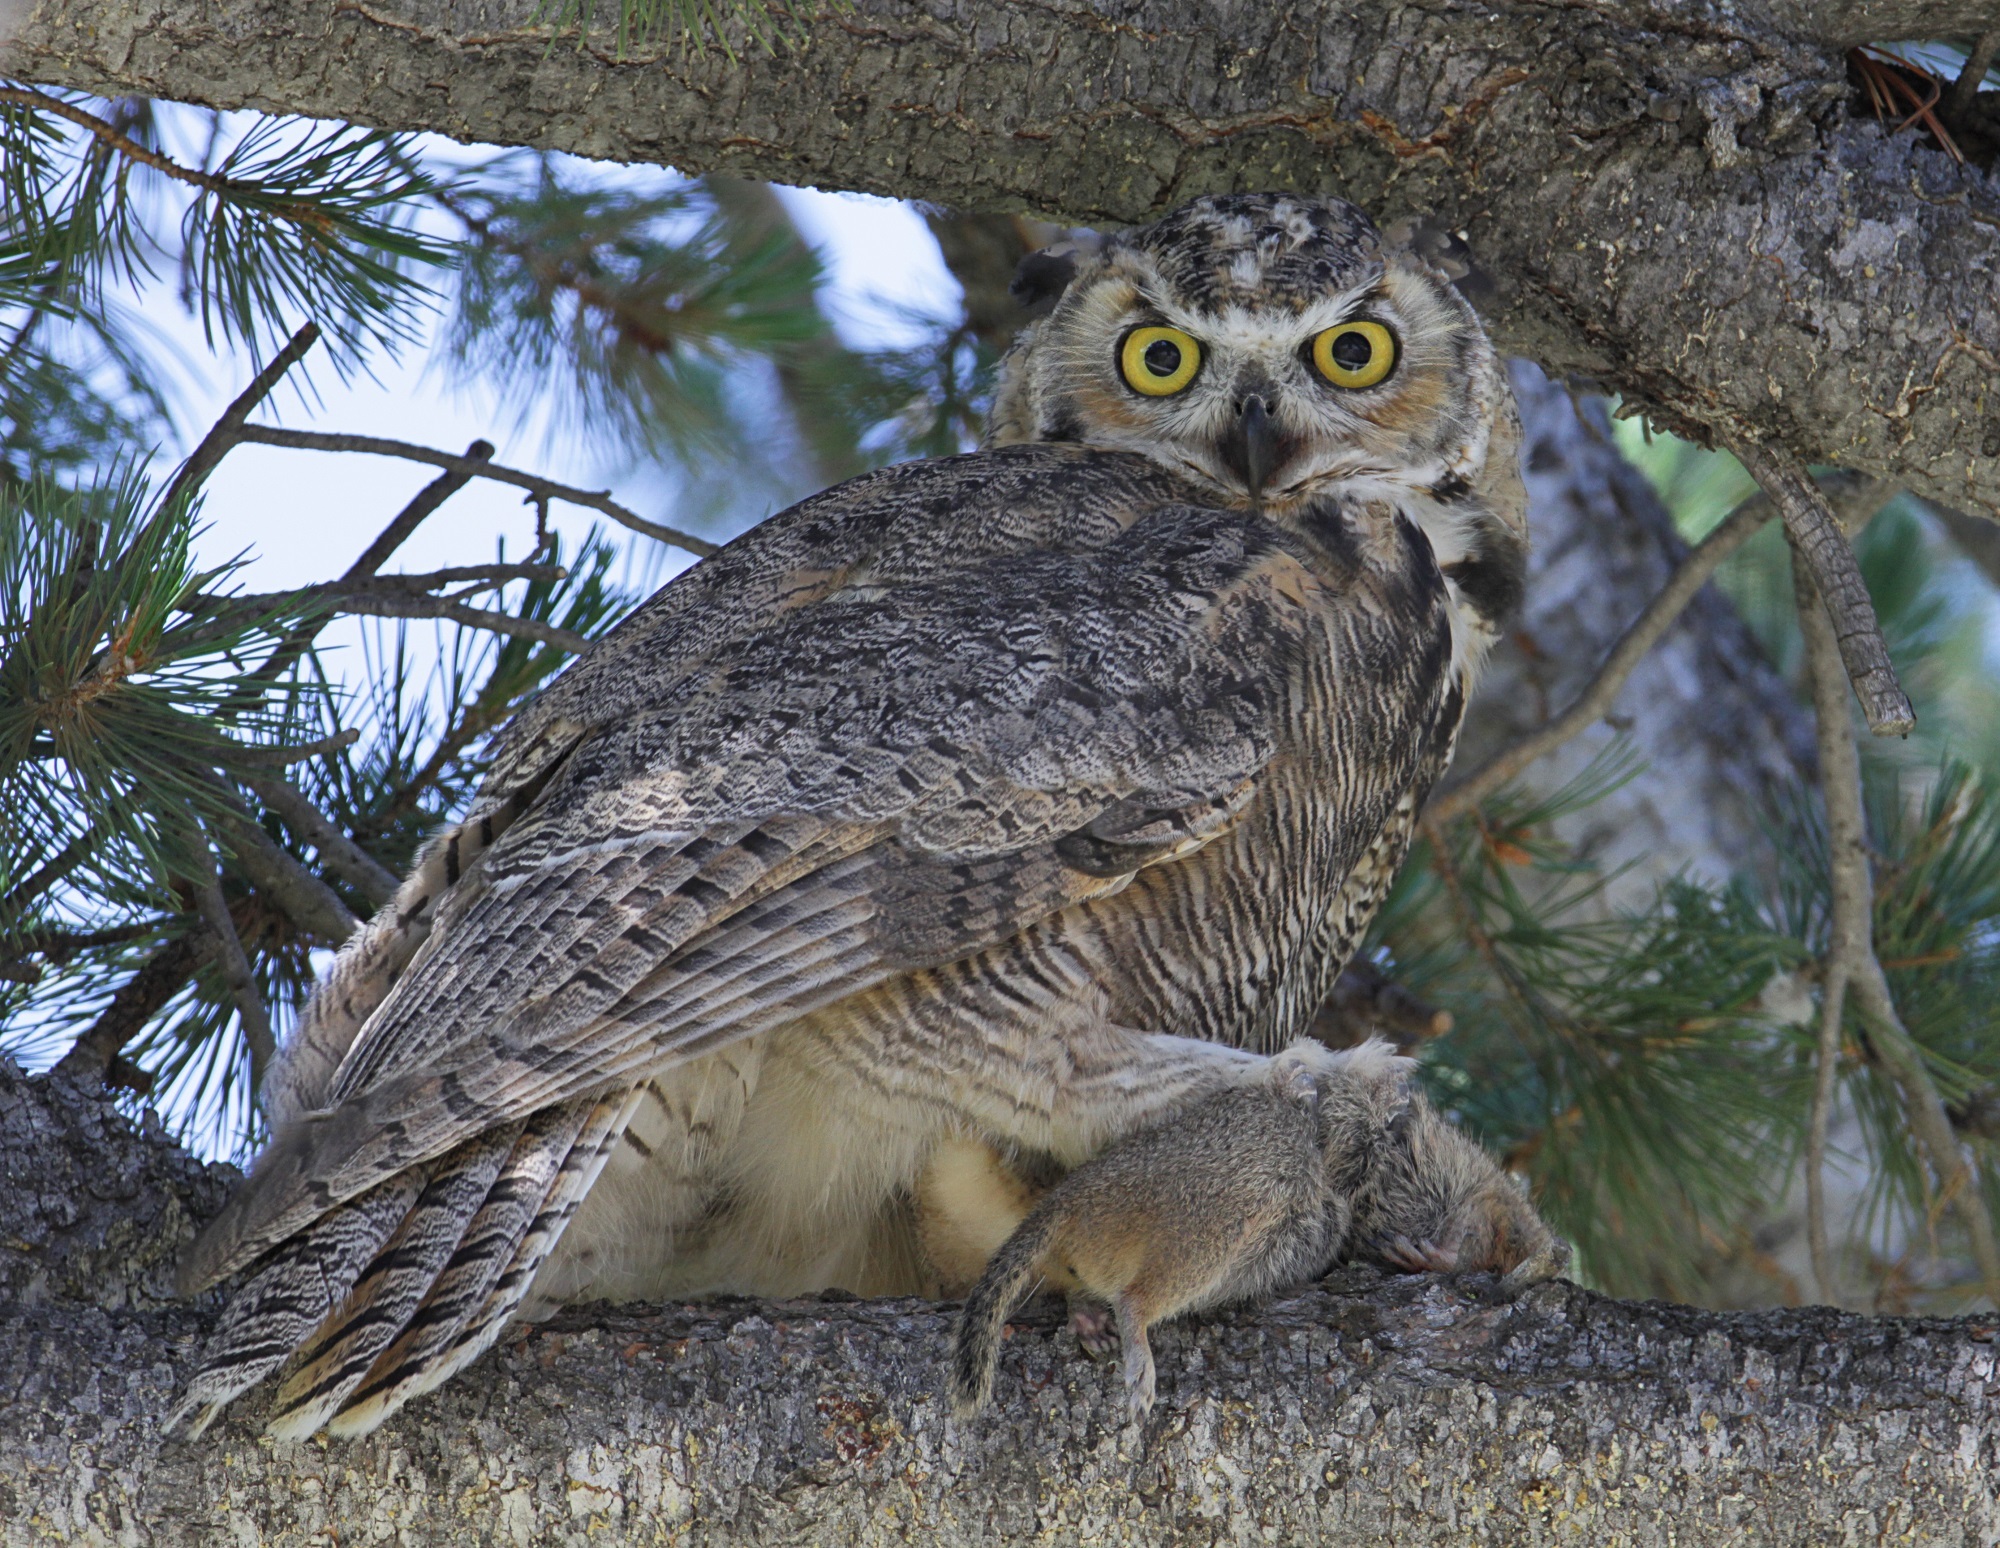
tree, nature, branch, bird, mouse, looking, wildlife, food, beak, sitting, usa, america, predator, hawk, owl, fauna, raptor, bird of prey, outdoors, vertebrate, stare, nocturnal, falcon, great horned owl, prey, perched, great grey owl